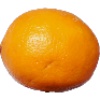
Label: Lemon Meyer 1